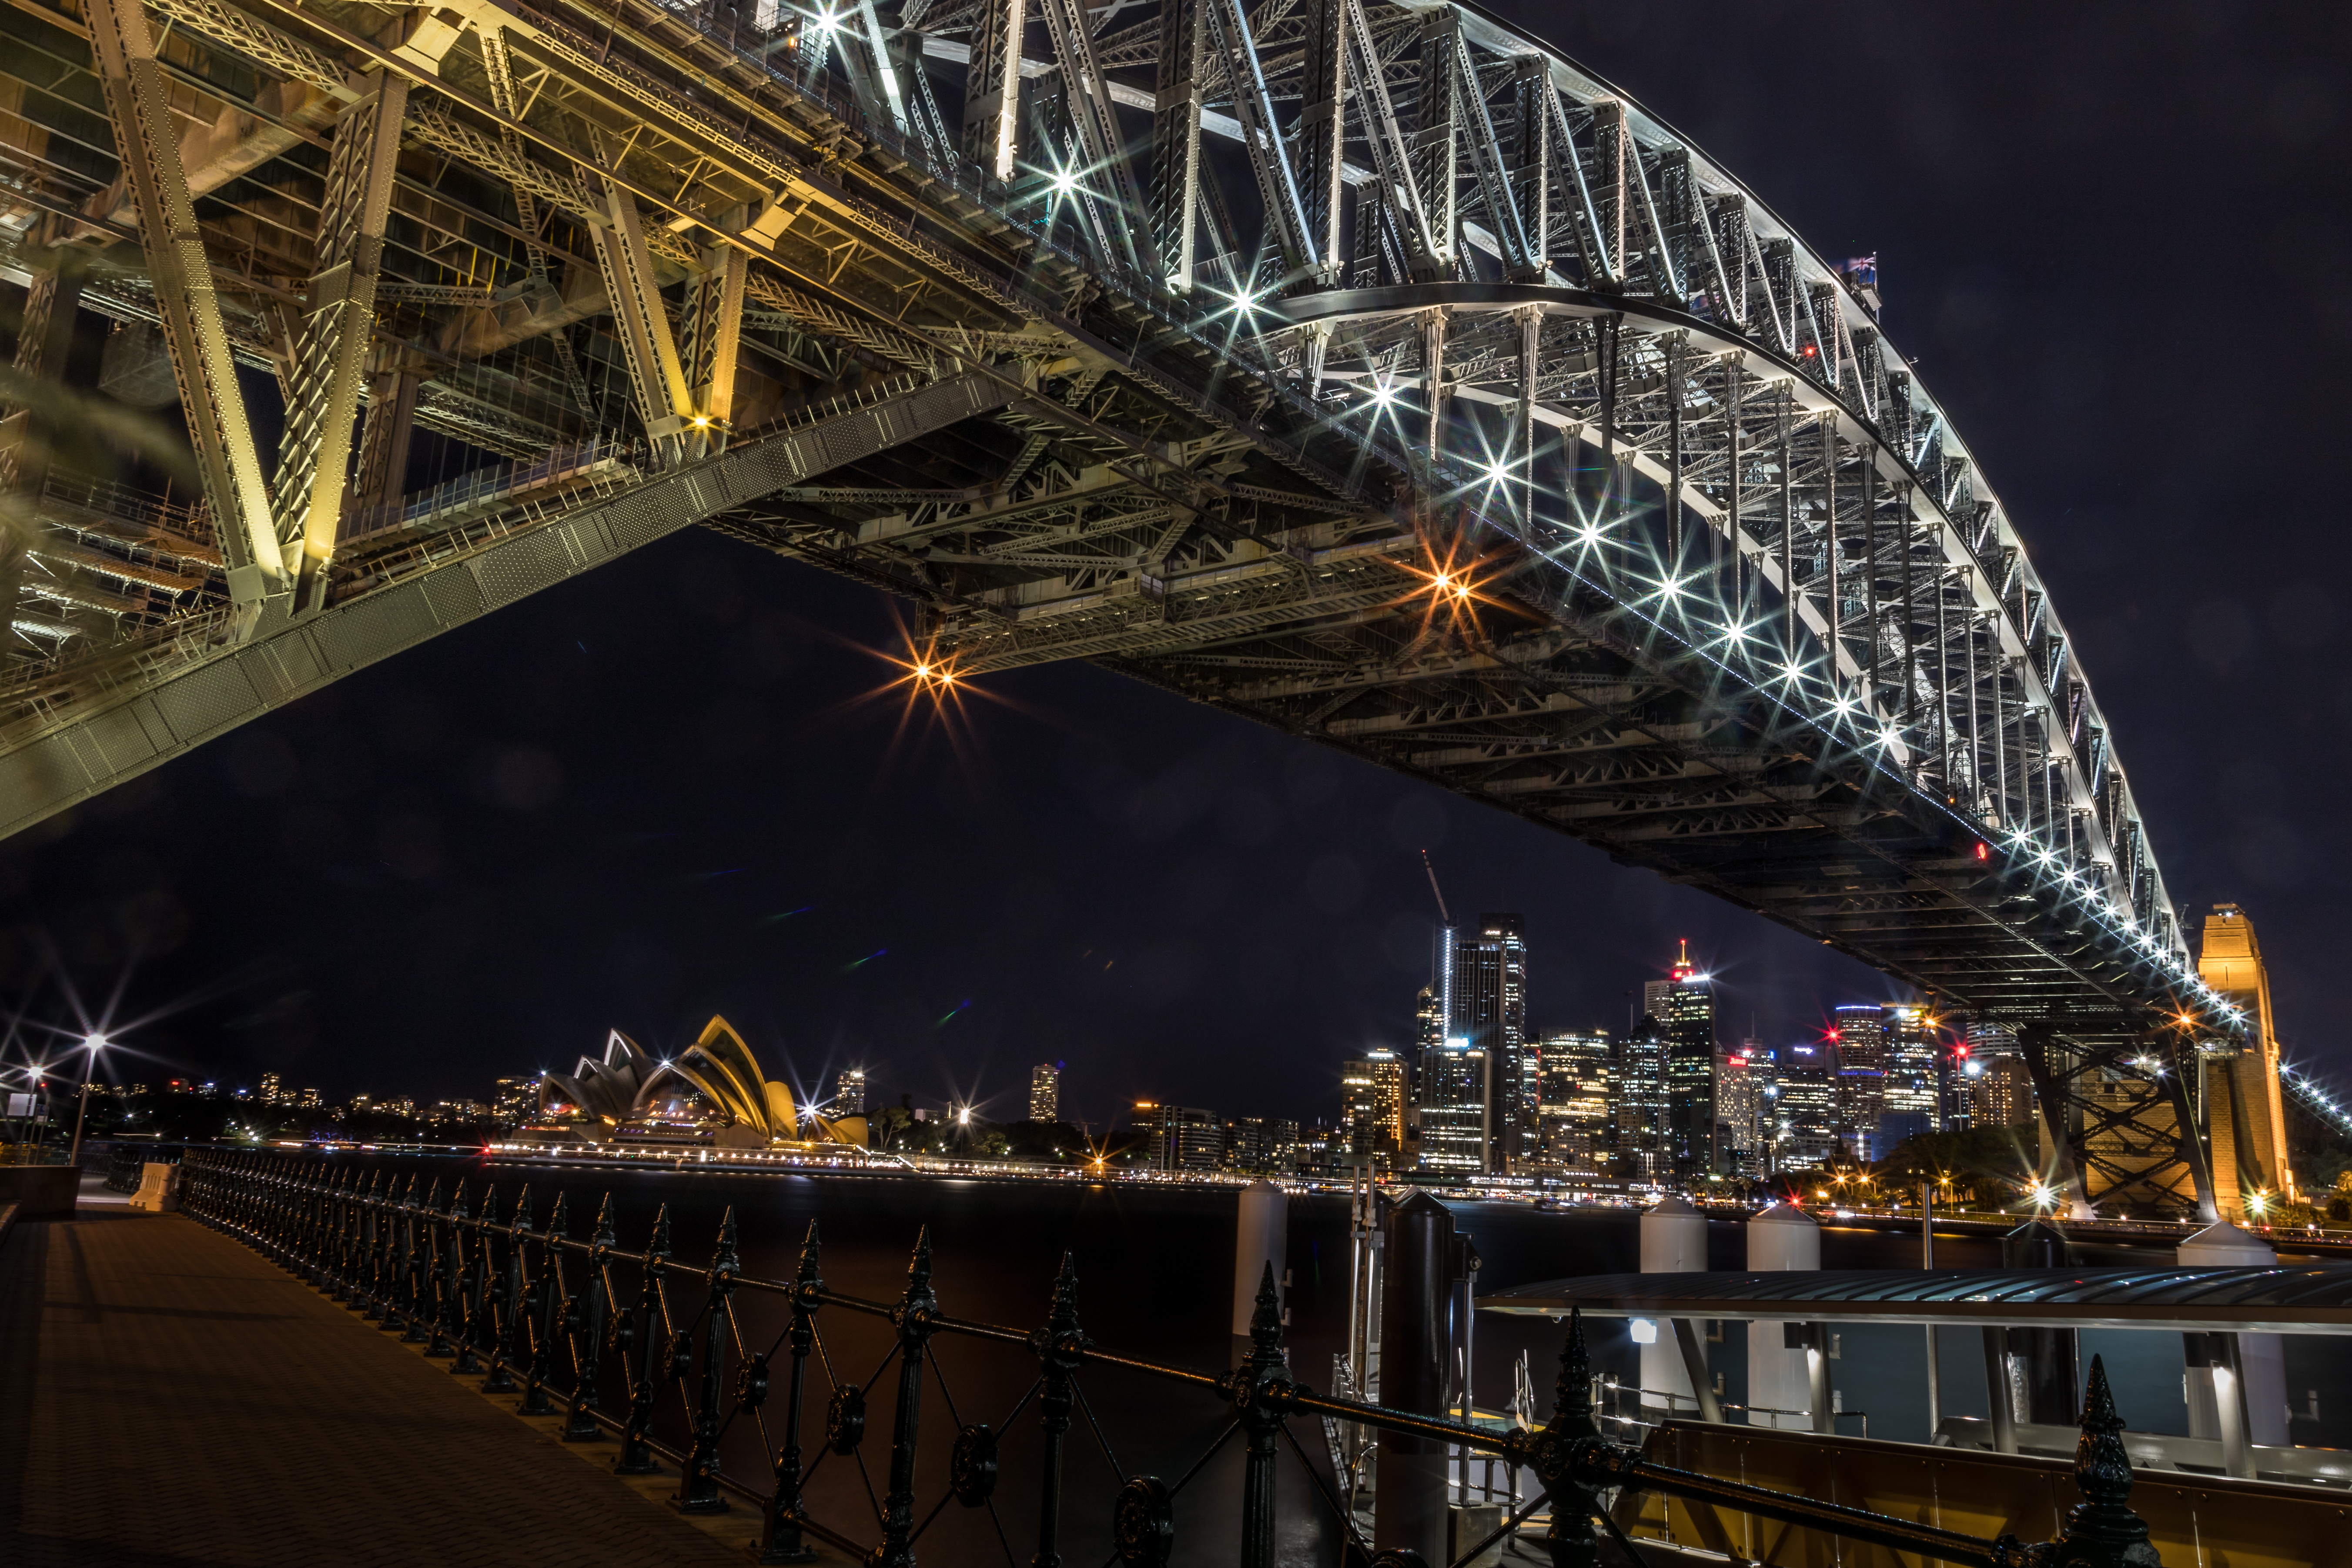
sydney, harbour, bridge, night, metropolitan area, cityscape, reflection, landmark, urban area, city, metropolis, structure, architecture, fixed link, water, downtown, lighting, tourist attraction, evening, darkness, sky, skyscraper, skyway, skyline, building